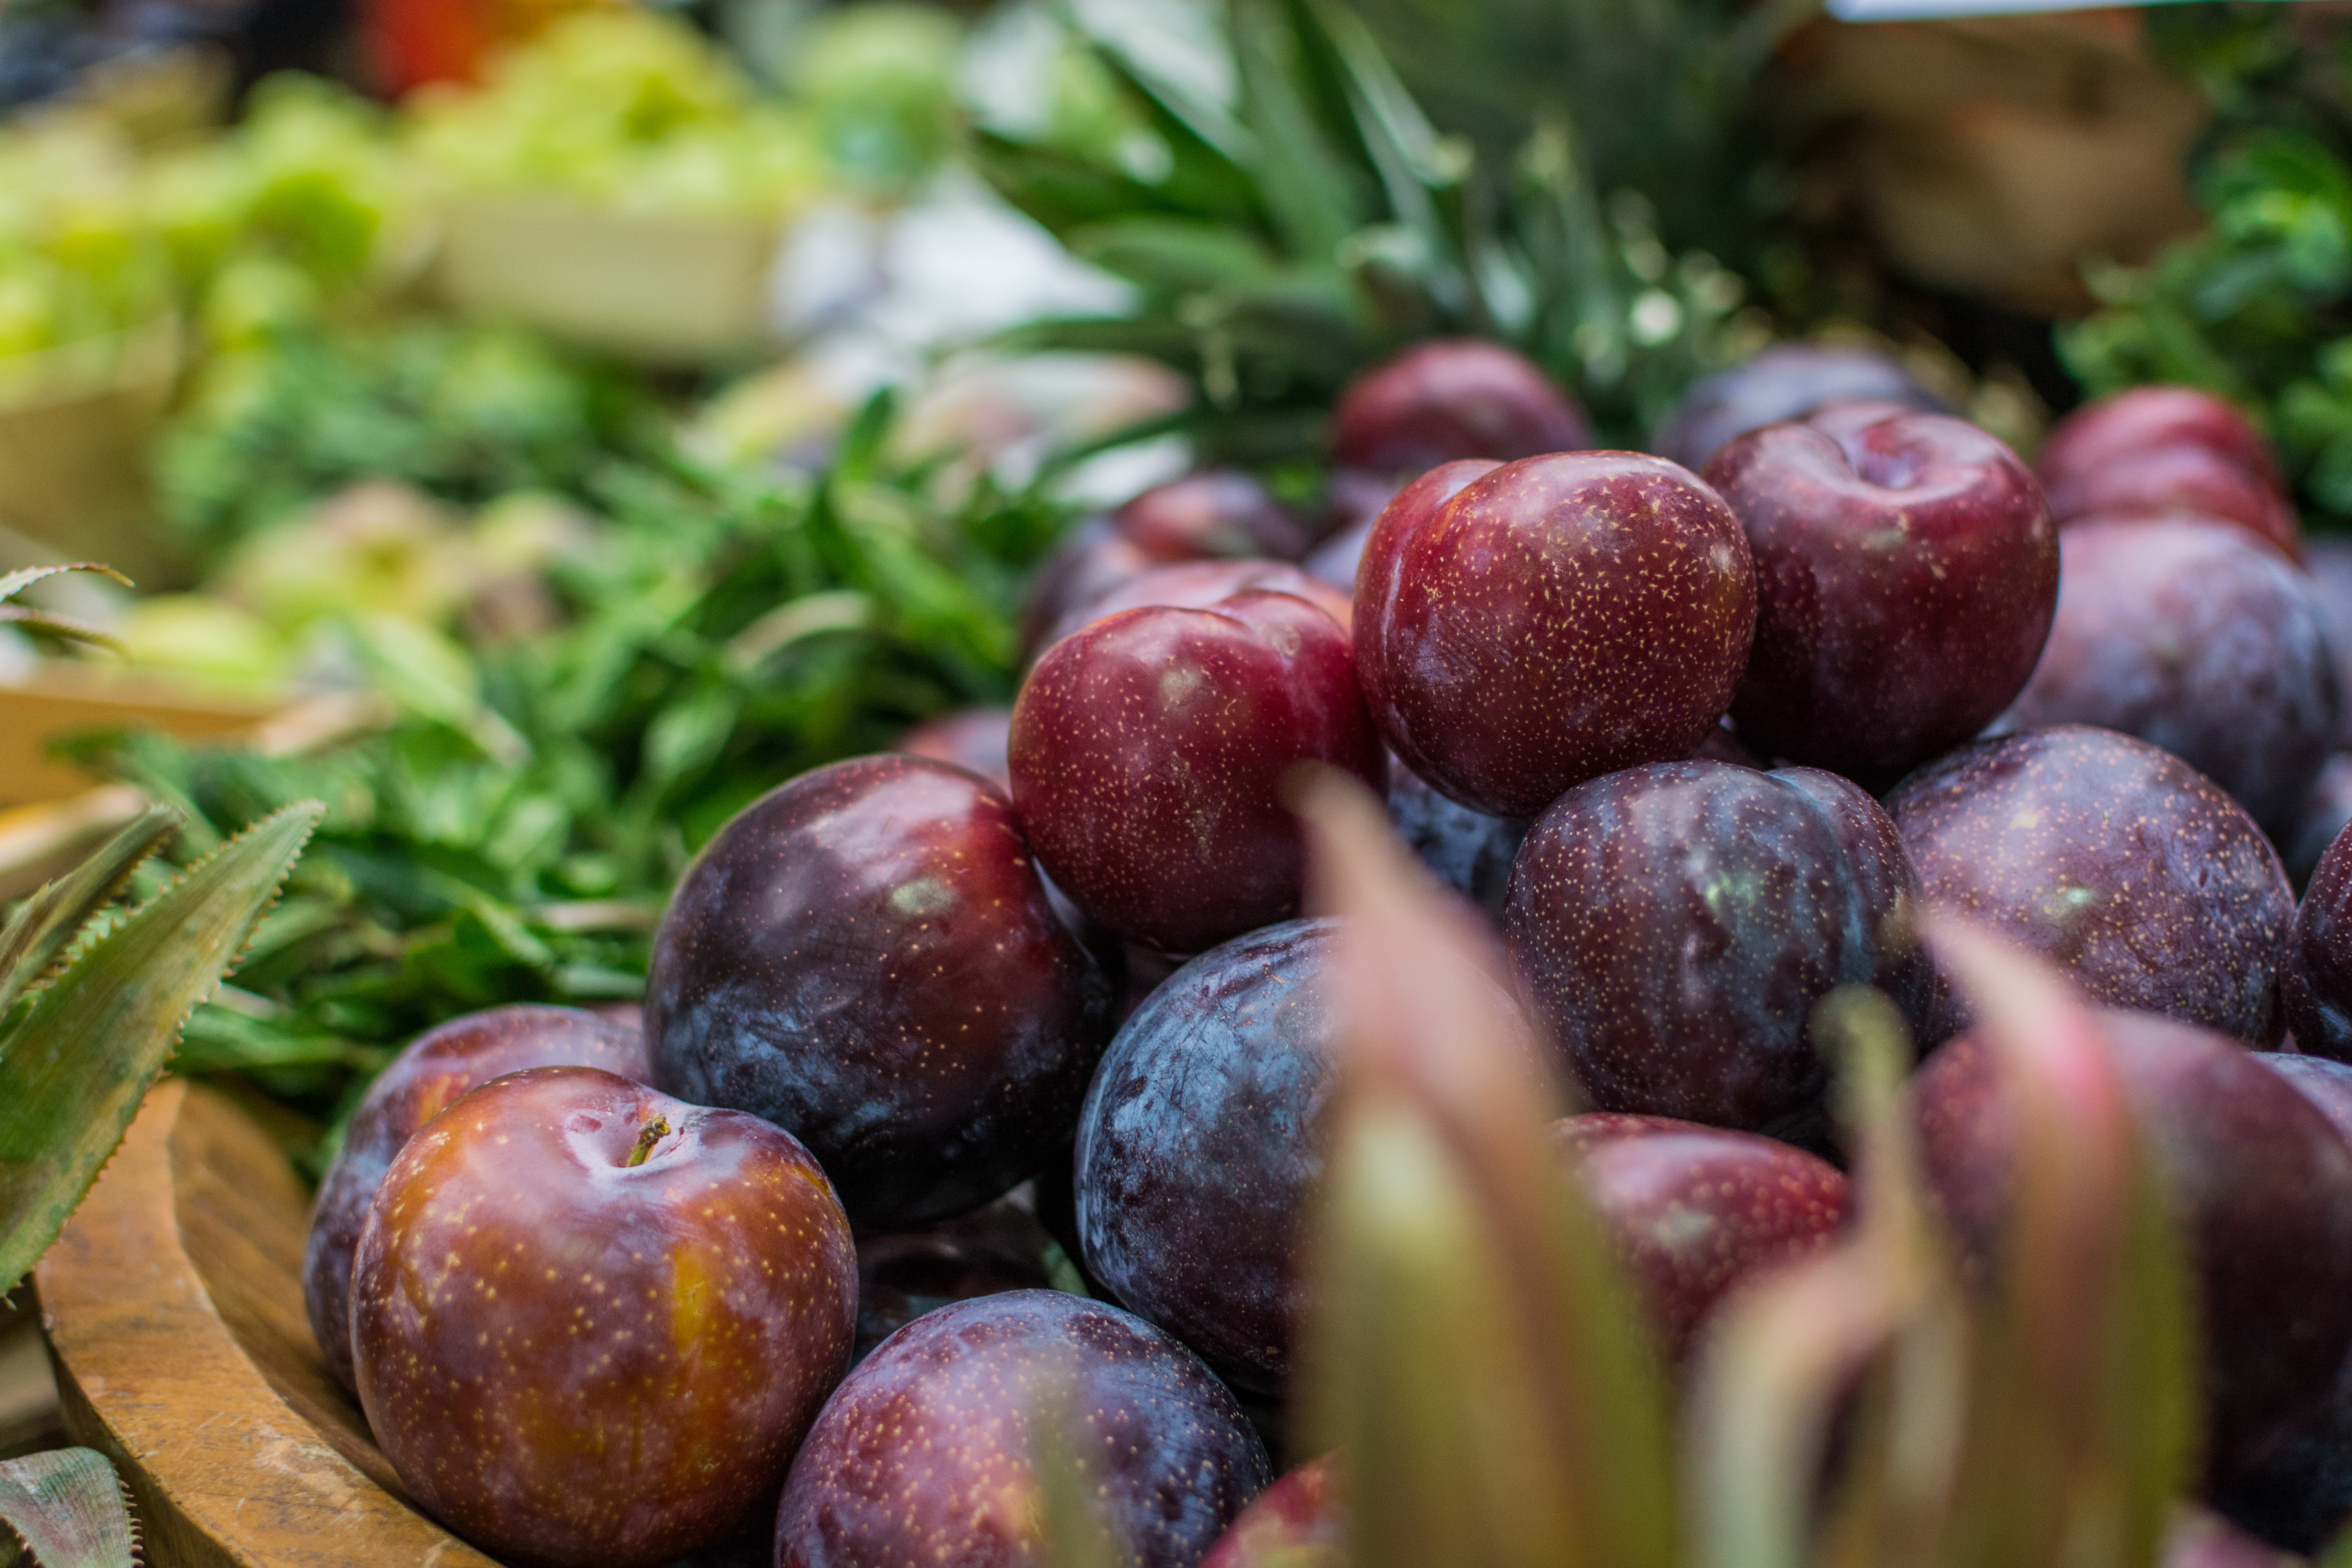
natural foods, local food, food, fruit, superfood, plant, European plum, produce, whole food, vegetable, prune, plum, pluot, vegan nutrition, vegetarian food, market, leaf vegetable, berry